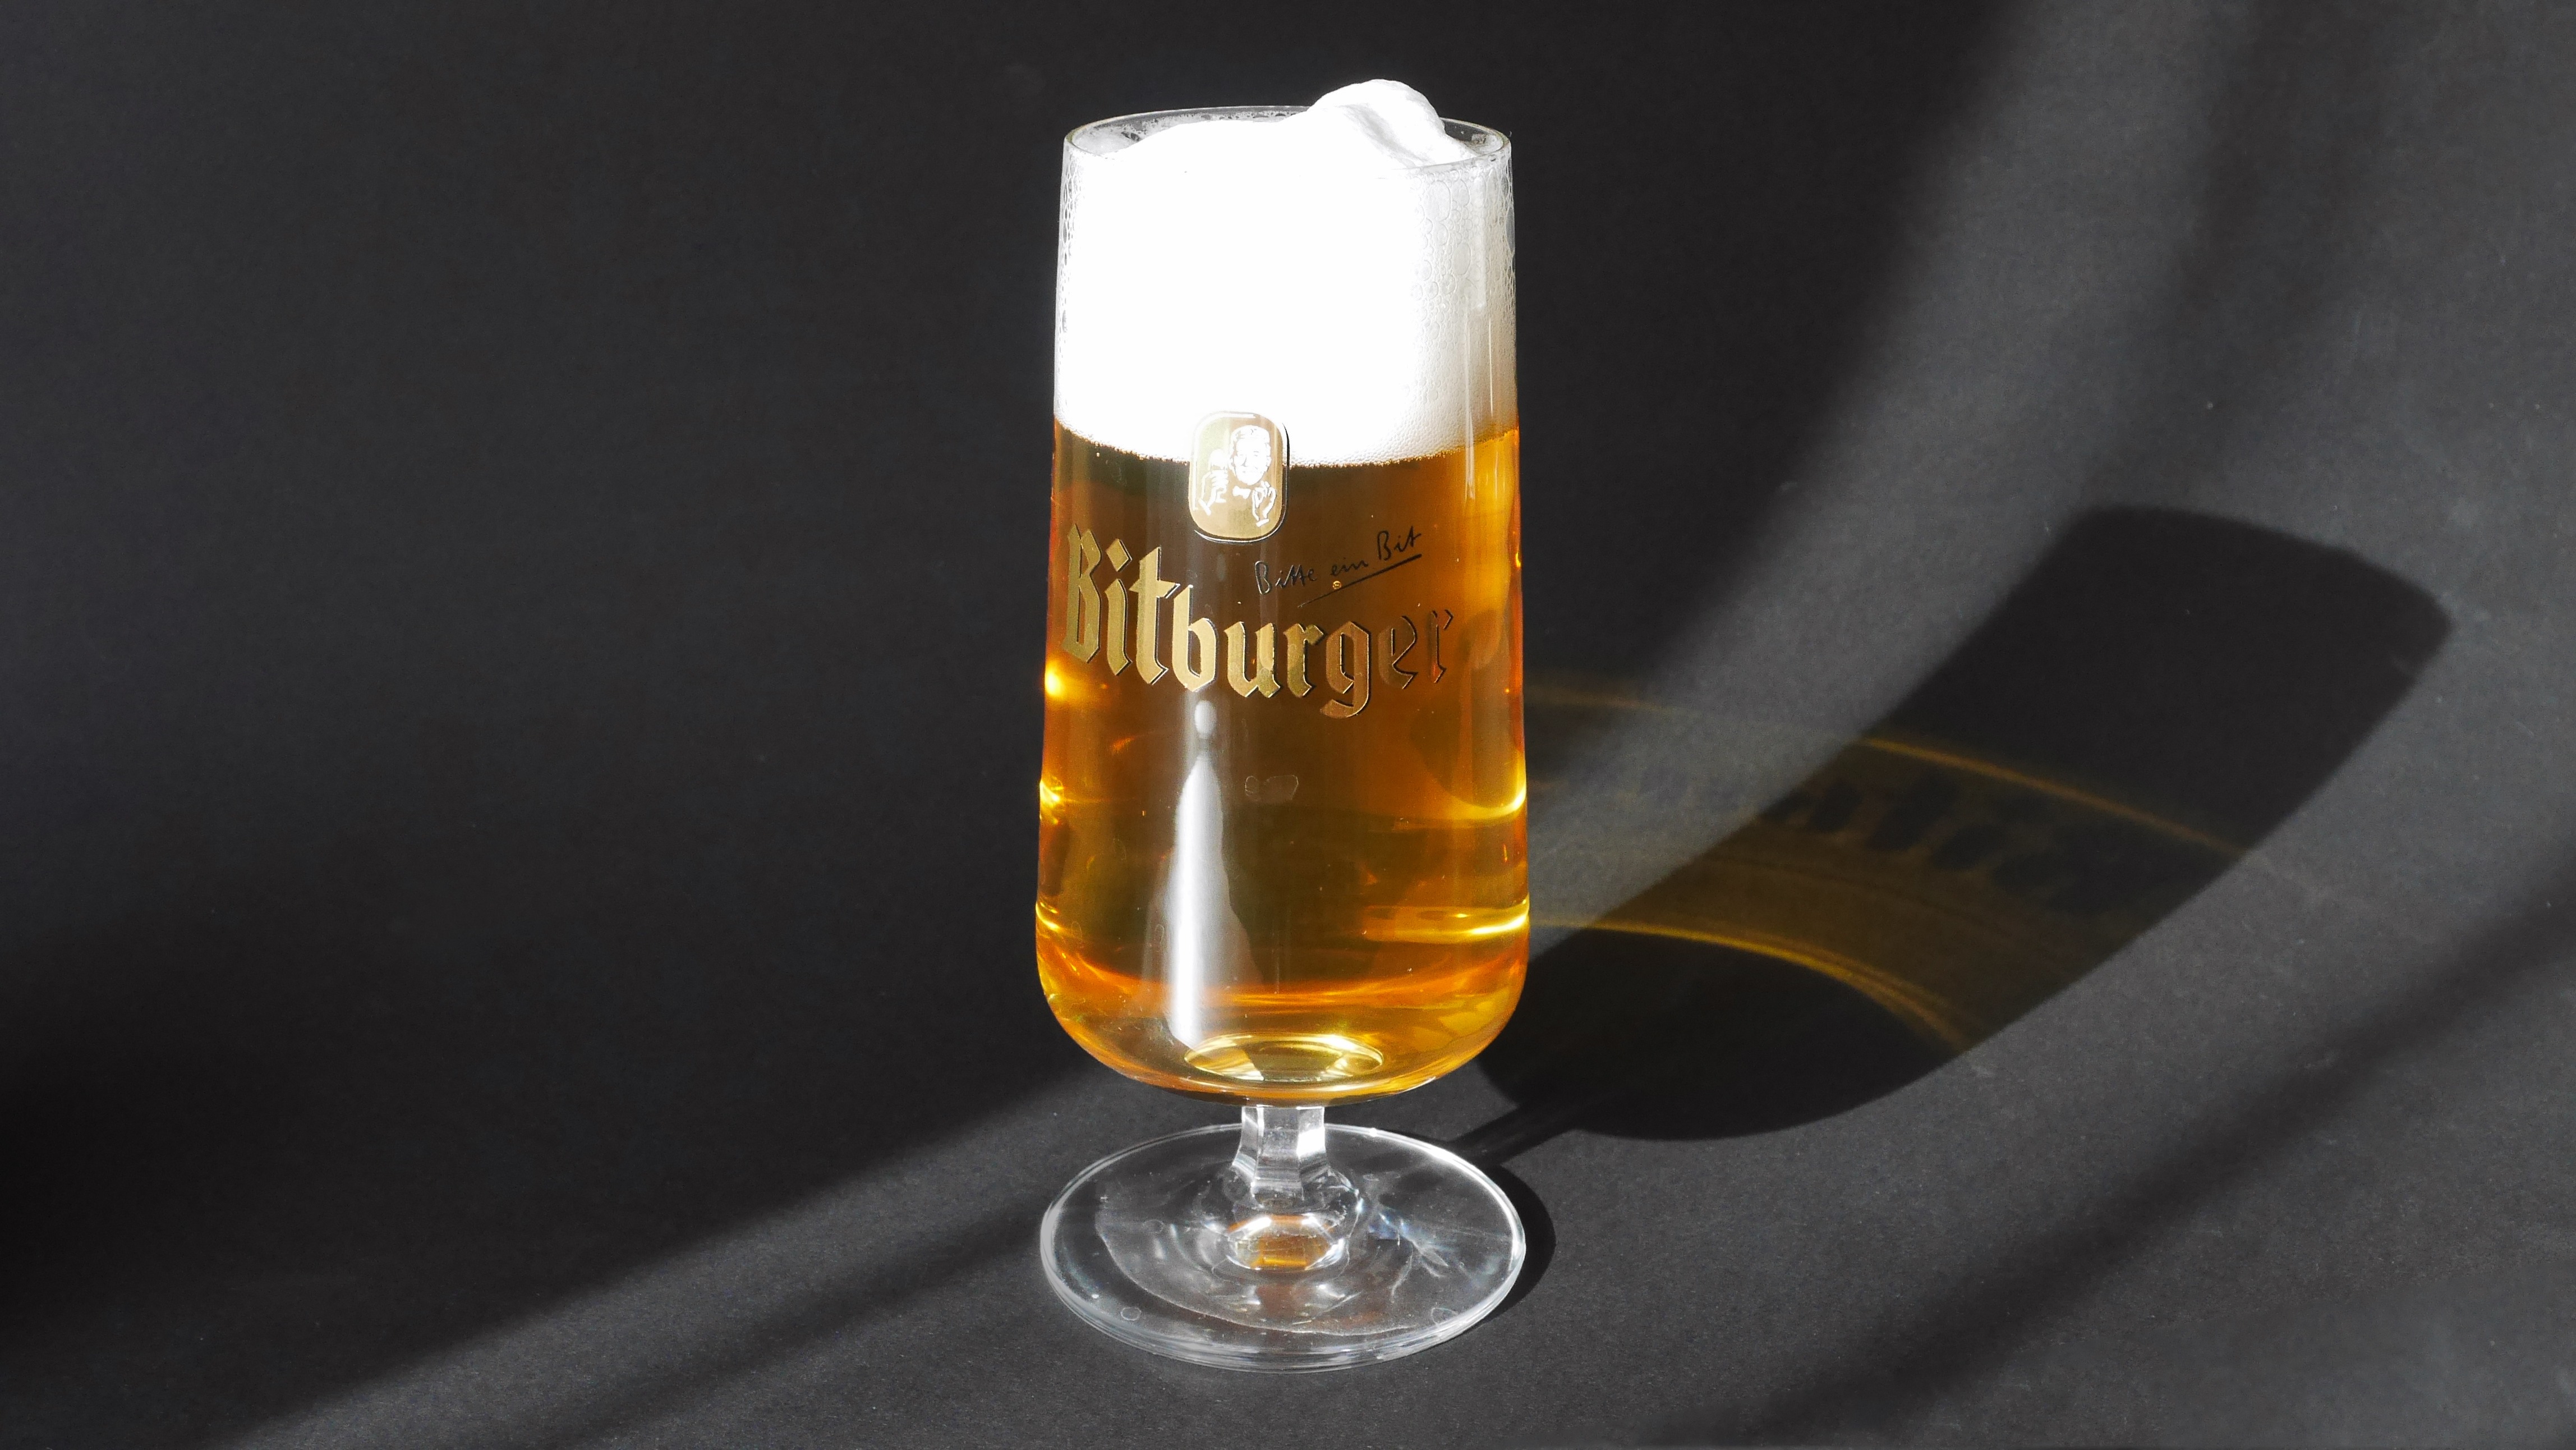
glass, foam, drink, bottle, lighting, beer, alcohol, glass bottle, whisky, liqueur, alcoholic beverage, distilled beverage, drinkware